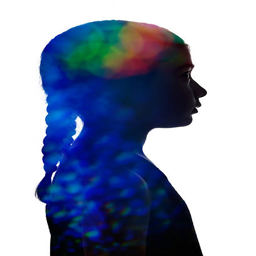
colorful silhouette of a girl